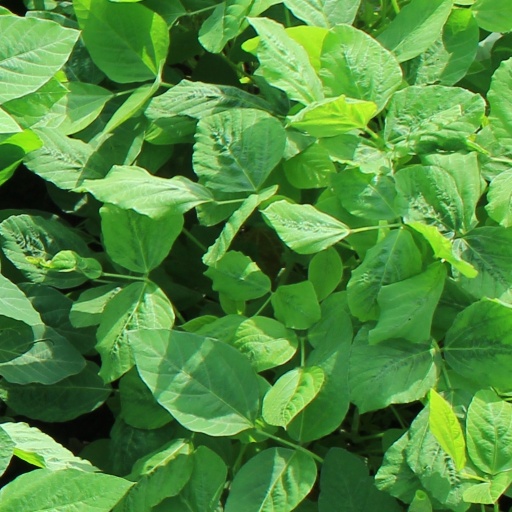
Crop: soybean